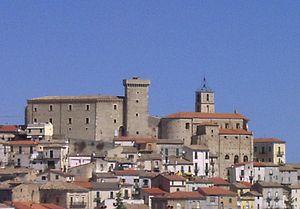
Gilbert de Sempringham, est le saint fondateur de l'ordre des moines gilbertins en Angleterre, plus tard connu sous le nom d'ordre de Saint-Gilbert.
Le château ducal de Casoli est un château situé dans la commune de Casoli, province de Chieti, dans les Abruzzes.